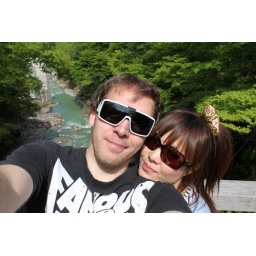
Maiko and I on a bridge over the river